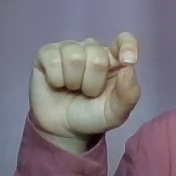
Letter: fa